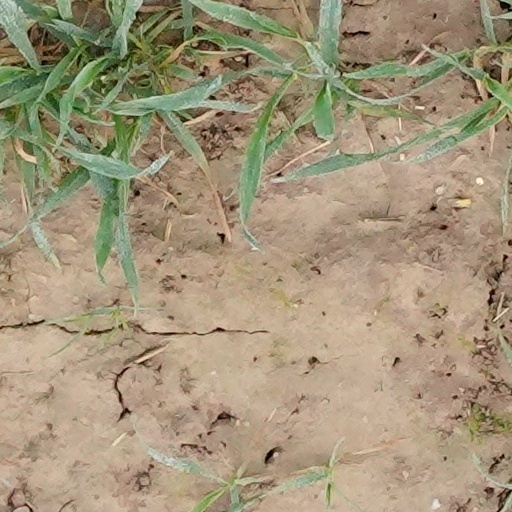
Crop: wheat